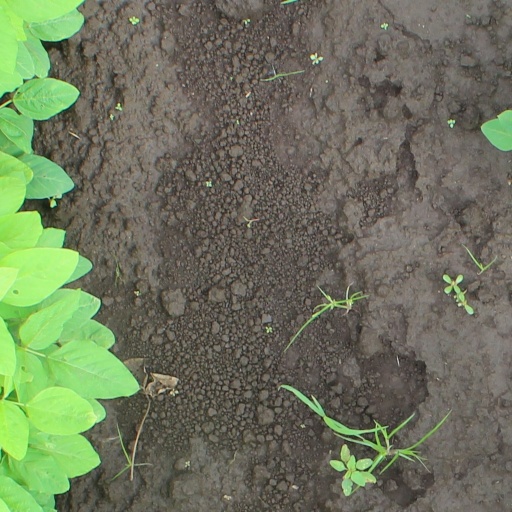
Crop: soybean